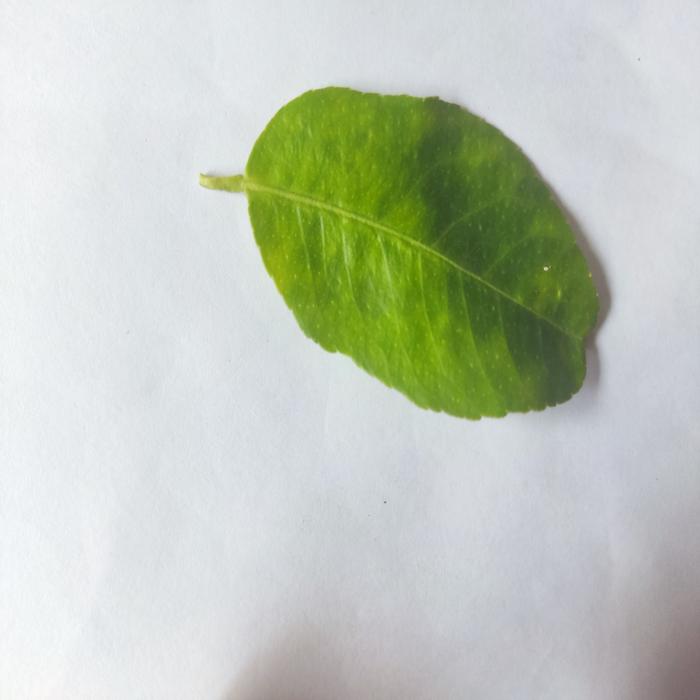
Crop: Lemon
Leaf condition: Citrus